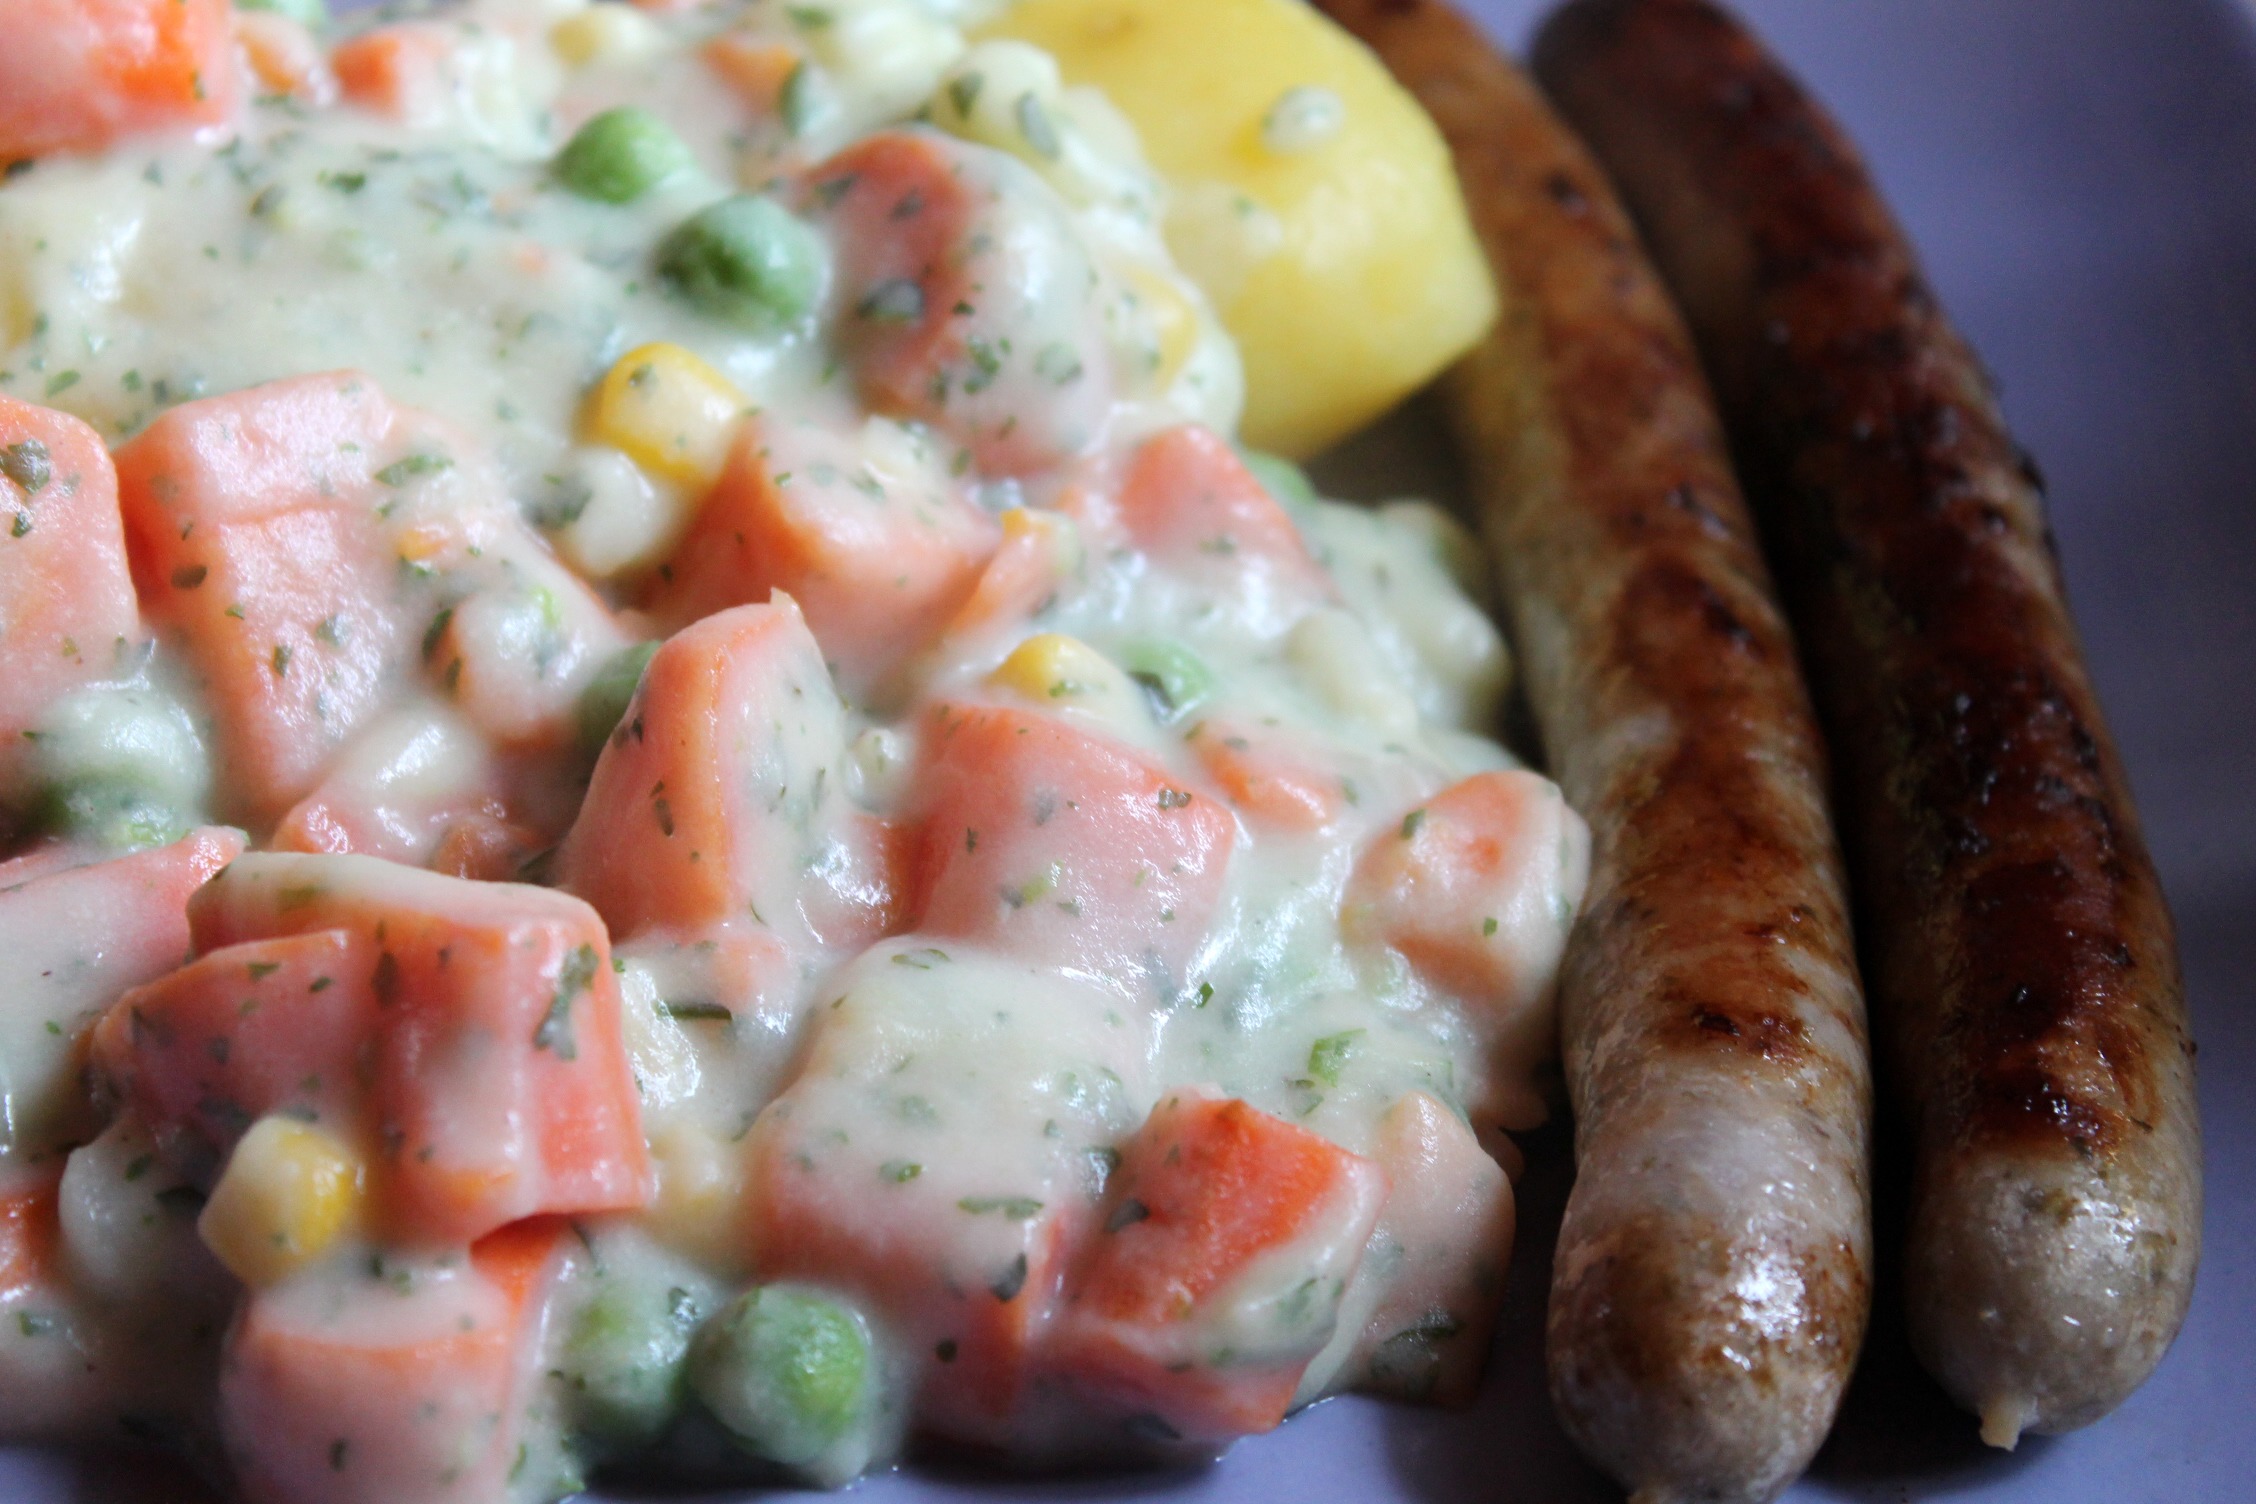
dish, meal, food, produce, vegetable, breakfast, eat, meat, cuisine, potato, sausage, vegetables, bratwurst, greek food, carrot vegetable, buttered vegetables